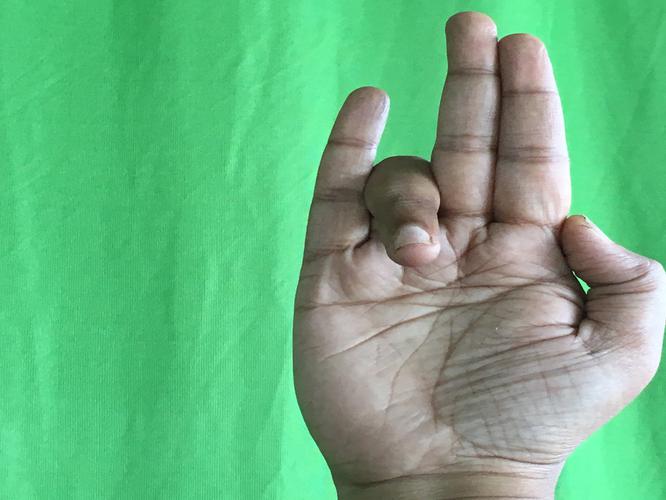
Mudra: Tripathaka
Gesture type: single_hand